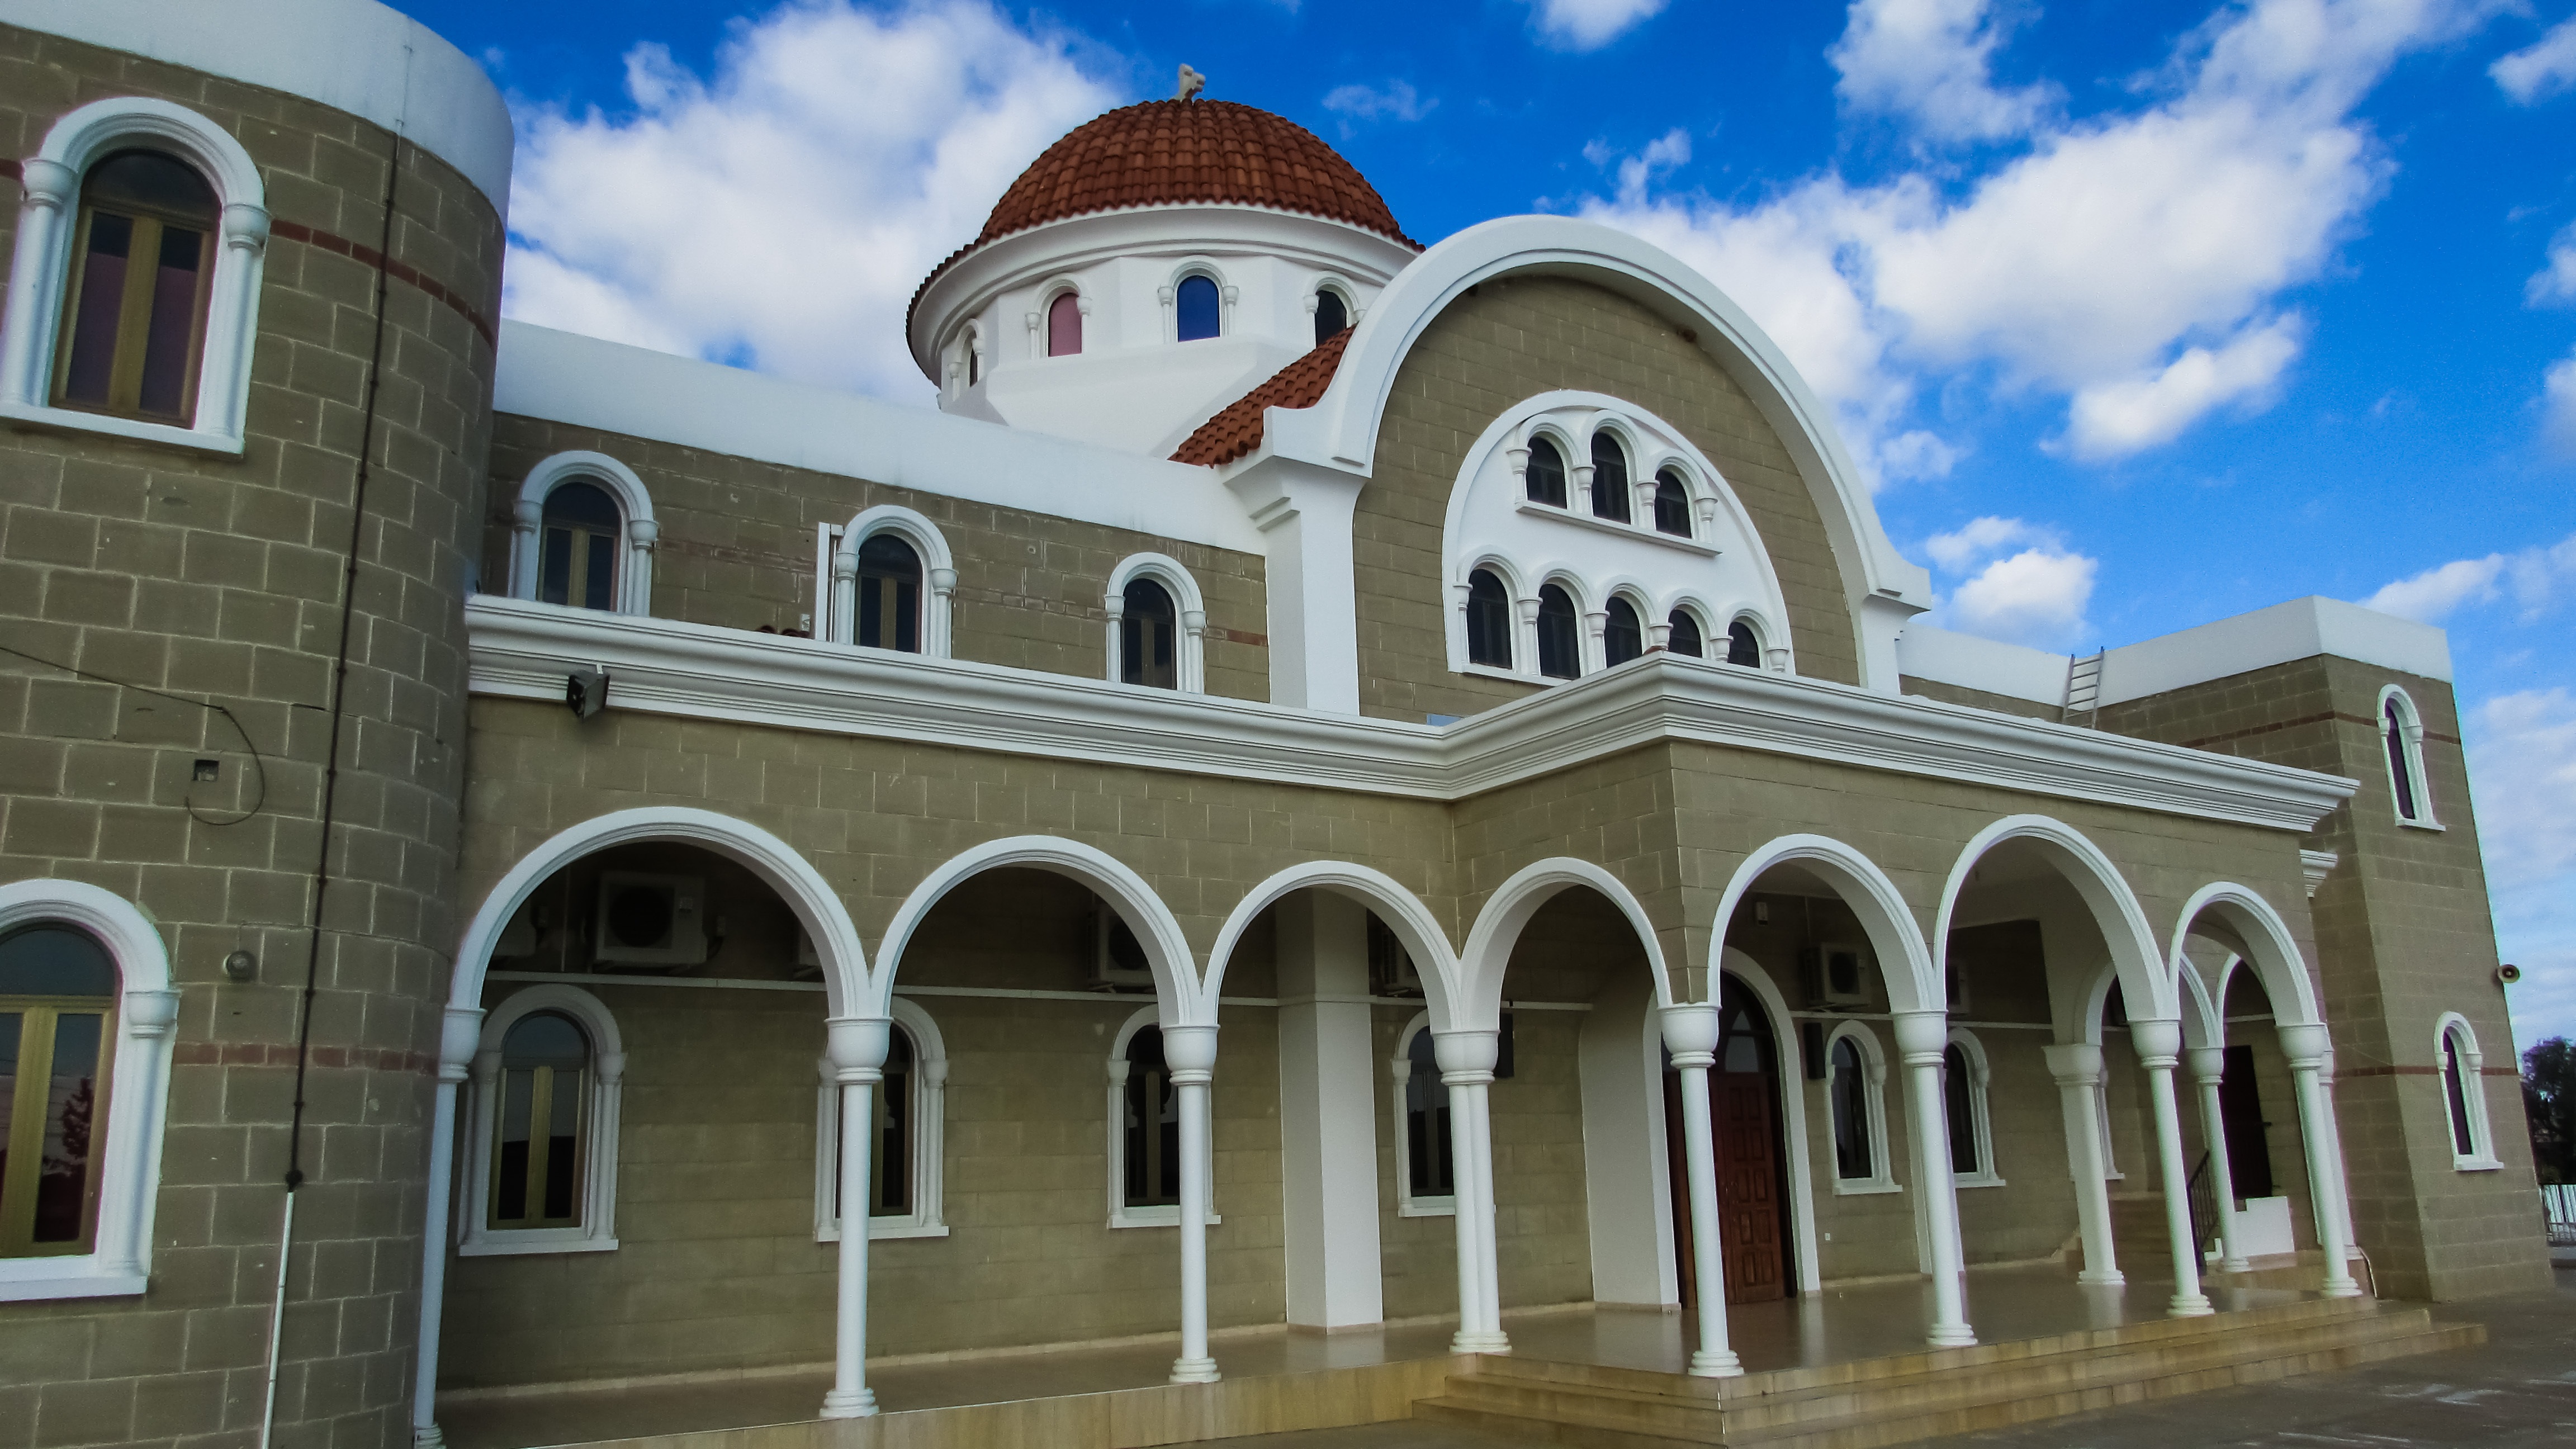
architecture, building, facade, church, chapel, place of worship, monastery, synagogue, cyprus, liopetri, byzantine architecture, panagia eleoussa